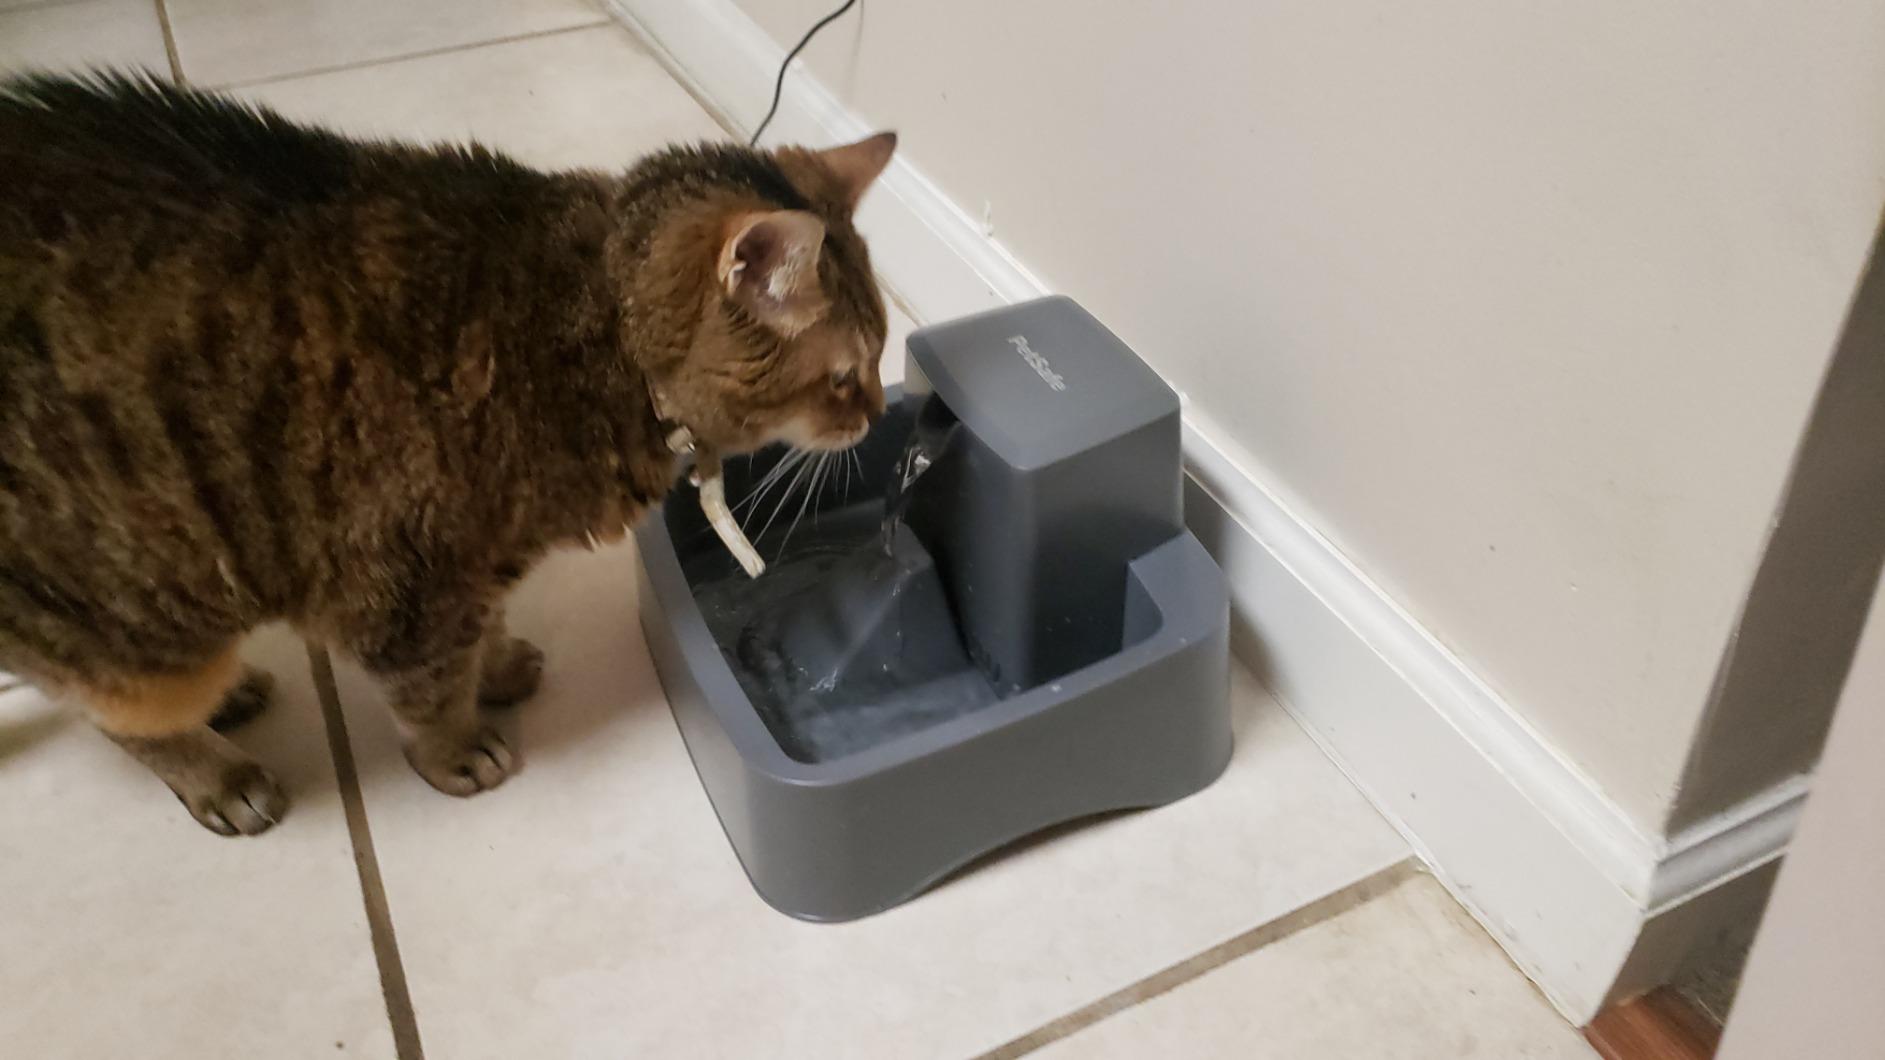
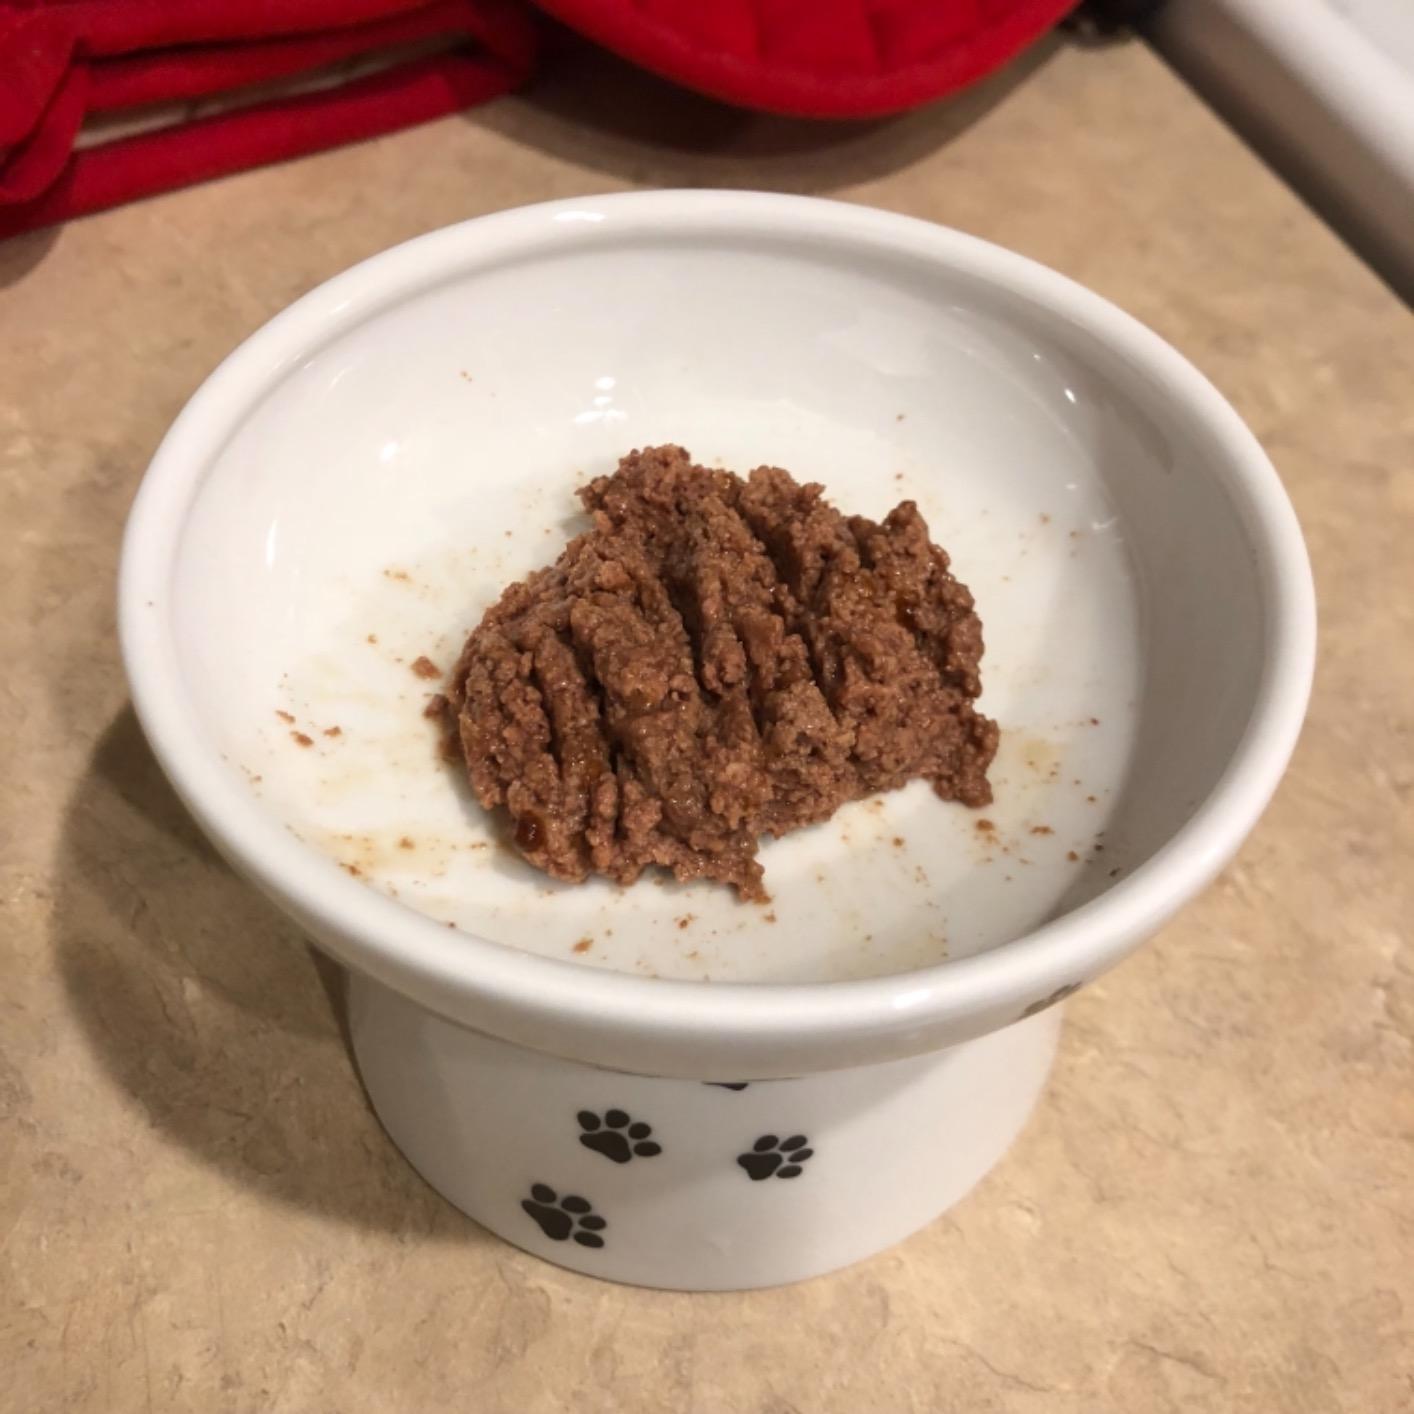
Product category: items_bowl
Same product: no